Covert coat

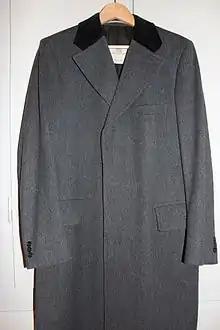
Grey wool covert coat with notched lapels and black velvet collar, made by Aquascutum

A covert coat is a gentleman's overcoat typically with notched lapels which originated in the late 19th century as a "short topcoat" to be worn for hunting and horse riding.